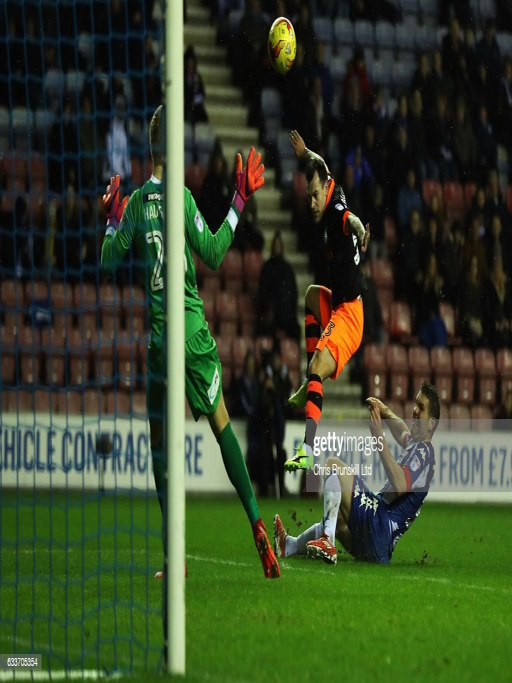
football player scores the opening goal during the match .